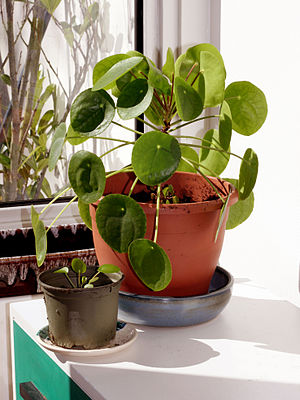
Pilea
Pilea peperomioides
Pilea Peperomioides blev genfundet af en norsk missionær Agnar Espegren i 1945 i Yunnan, da han var på flugt fra Hunan provinsen. Den voksede på et meget begrænset område i af Tsangshanbjergene på skyggefulde, humusklædte kampesten i 2.800 meters højde nær den gamle by Dali. Da der kan forekomme sne i de egne, tåler den formentlig temperaturer ned til frysepunktet.